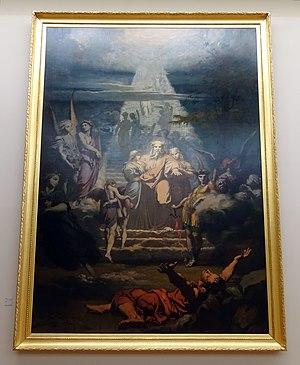
Alexandre Laemlein (1813-1871), L'Échelle de Jacob, 1847, huile sur toile, musée de Grenoble.
Alexandre Laemlein né à Hohenfeld, Kitzingen, le 9 décembre 1813 et mort à Pontlevoy le 27 avril 1871 est un peintre, graveur et lithographe français d'origine allemande.